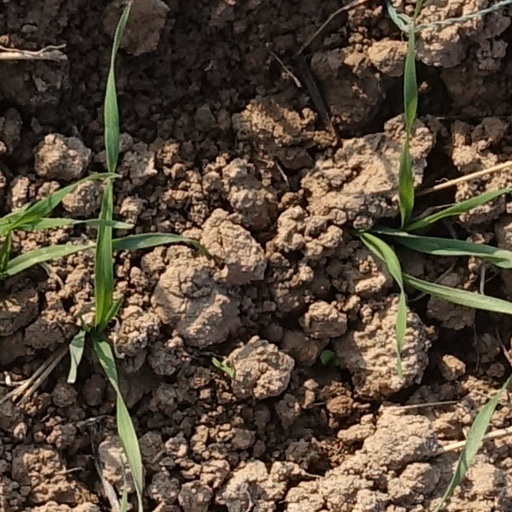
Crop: wheat